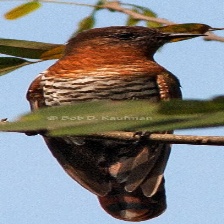
Species: VIOLET CUCKOO
Scientific name:  CHRYSOCOCCYX XANTHORHYNCHUS